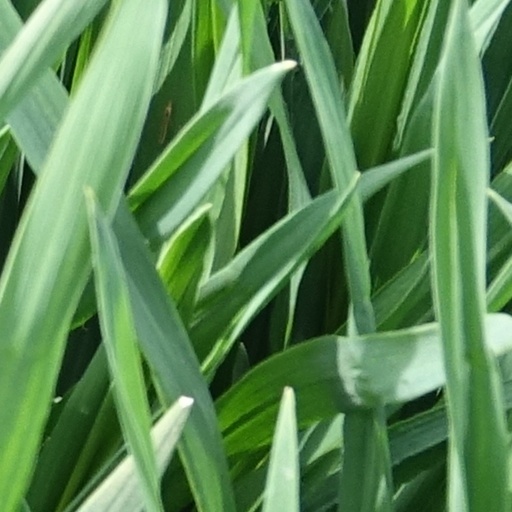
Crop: wheat